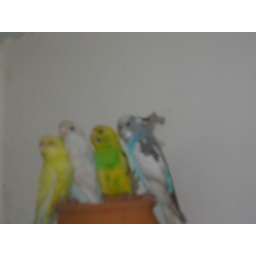
look in the pic 1 parrot is yellow, 1 is white, one is green and last one is blue.....from left to right